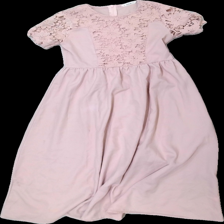
View: front
Type: Dress
Category: Children
Brand: Not in the list
Brand text on label: shein
Colors: Pink
Material: 100% polyester
Pattern: Lace
Cut: Regular
Size: 152
Season: All
Holes: Major
Damage: hål
Damage location: middle center
Price range: <50
Recommended usage: Energy recovery
Description: rosa spets klänning, hål bak